Mayura (film)

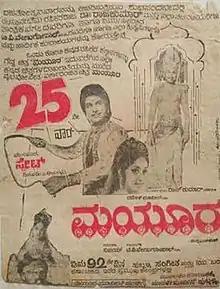
Poster

Mayura is a 1975 Indian Kannada-language historical drama film, directed by Vijay. It is one of the most popular films of acclaimed Kannada actor Rajkumar, who plays the role of Prince Mayurasharma of the Kadamba dynasty, the earliest native kingdom to rule over what is today the modern state of Karnataka. The film depicts the life of Mayura, a Brahmin youth, as he discovers his royal heritage and realizes his destiny of ascending to the throne of the then-Pallava kingdom.